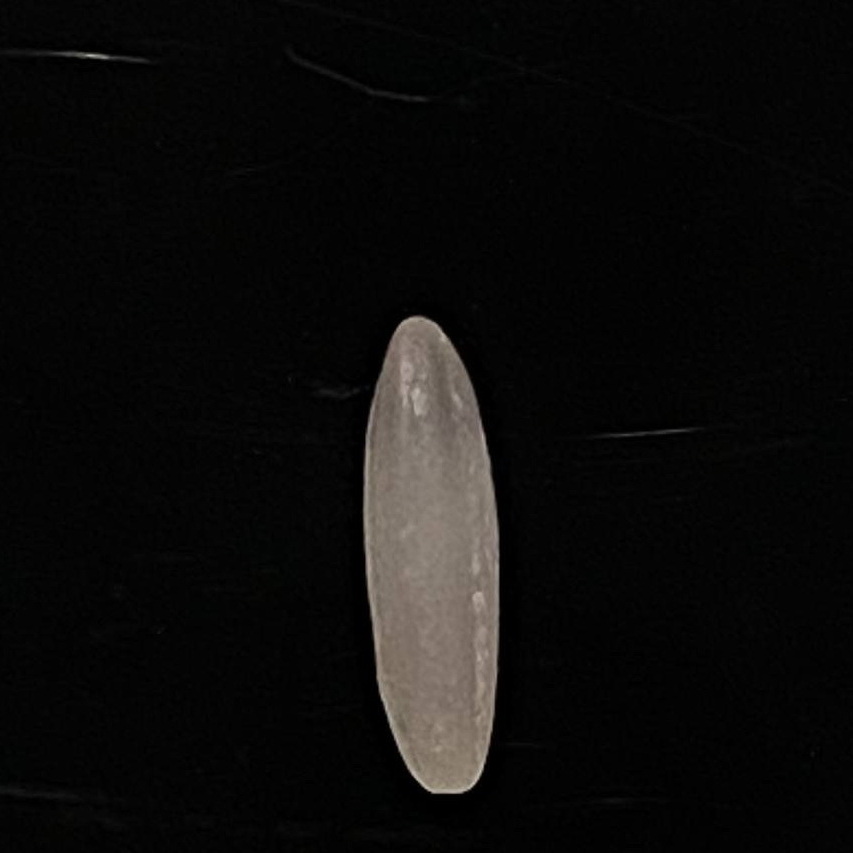
Rice variety: Subol_Lota